HMS Russell (1901)

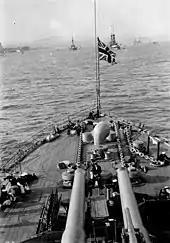
Forward 12-inch guns of HMS "Russell" at the Quebec Tercentenary 1908

When the First World War began in August 1914, plans originally called for "Russell" and battleships , "Albemarle", , "Duncan", "Exmouth", and to combine in the 6th Battle Squadron and serve in the Channel Fleet, where the squadron was to patrol the English Channel and cover the movement of the British Expeditionary Force to France. However, plans also existed for the 6th Battle Squadron to be assigned to the Grand Fleet. When the war began, the Commander-in-Chief, Grand Fleet, Admiral Sir John Jellicoe, requested that "Russell" and her four surviving sister ships of the "Duncan" class ("Albemarle", "Cornwallis", "Duncan", and "Exmouth") be assigned to the 3rd Battle Squadron in the Grand Fleet for patrol duties to make up for the Grand Fleet's shortage of cruisers. Accordingly, the 6th Battle Squadron was abolished temporarily. "Russell", "Exmouth", and "Albemarle" were the only ships in a condition to immediately join Jellicoe, so they left without the rest of the squadron on 5 August. They arrived in Scapa Flow on the night of 7–8 August. The ships worked with Grand Fleet cruisers on the Northern Patrol.